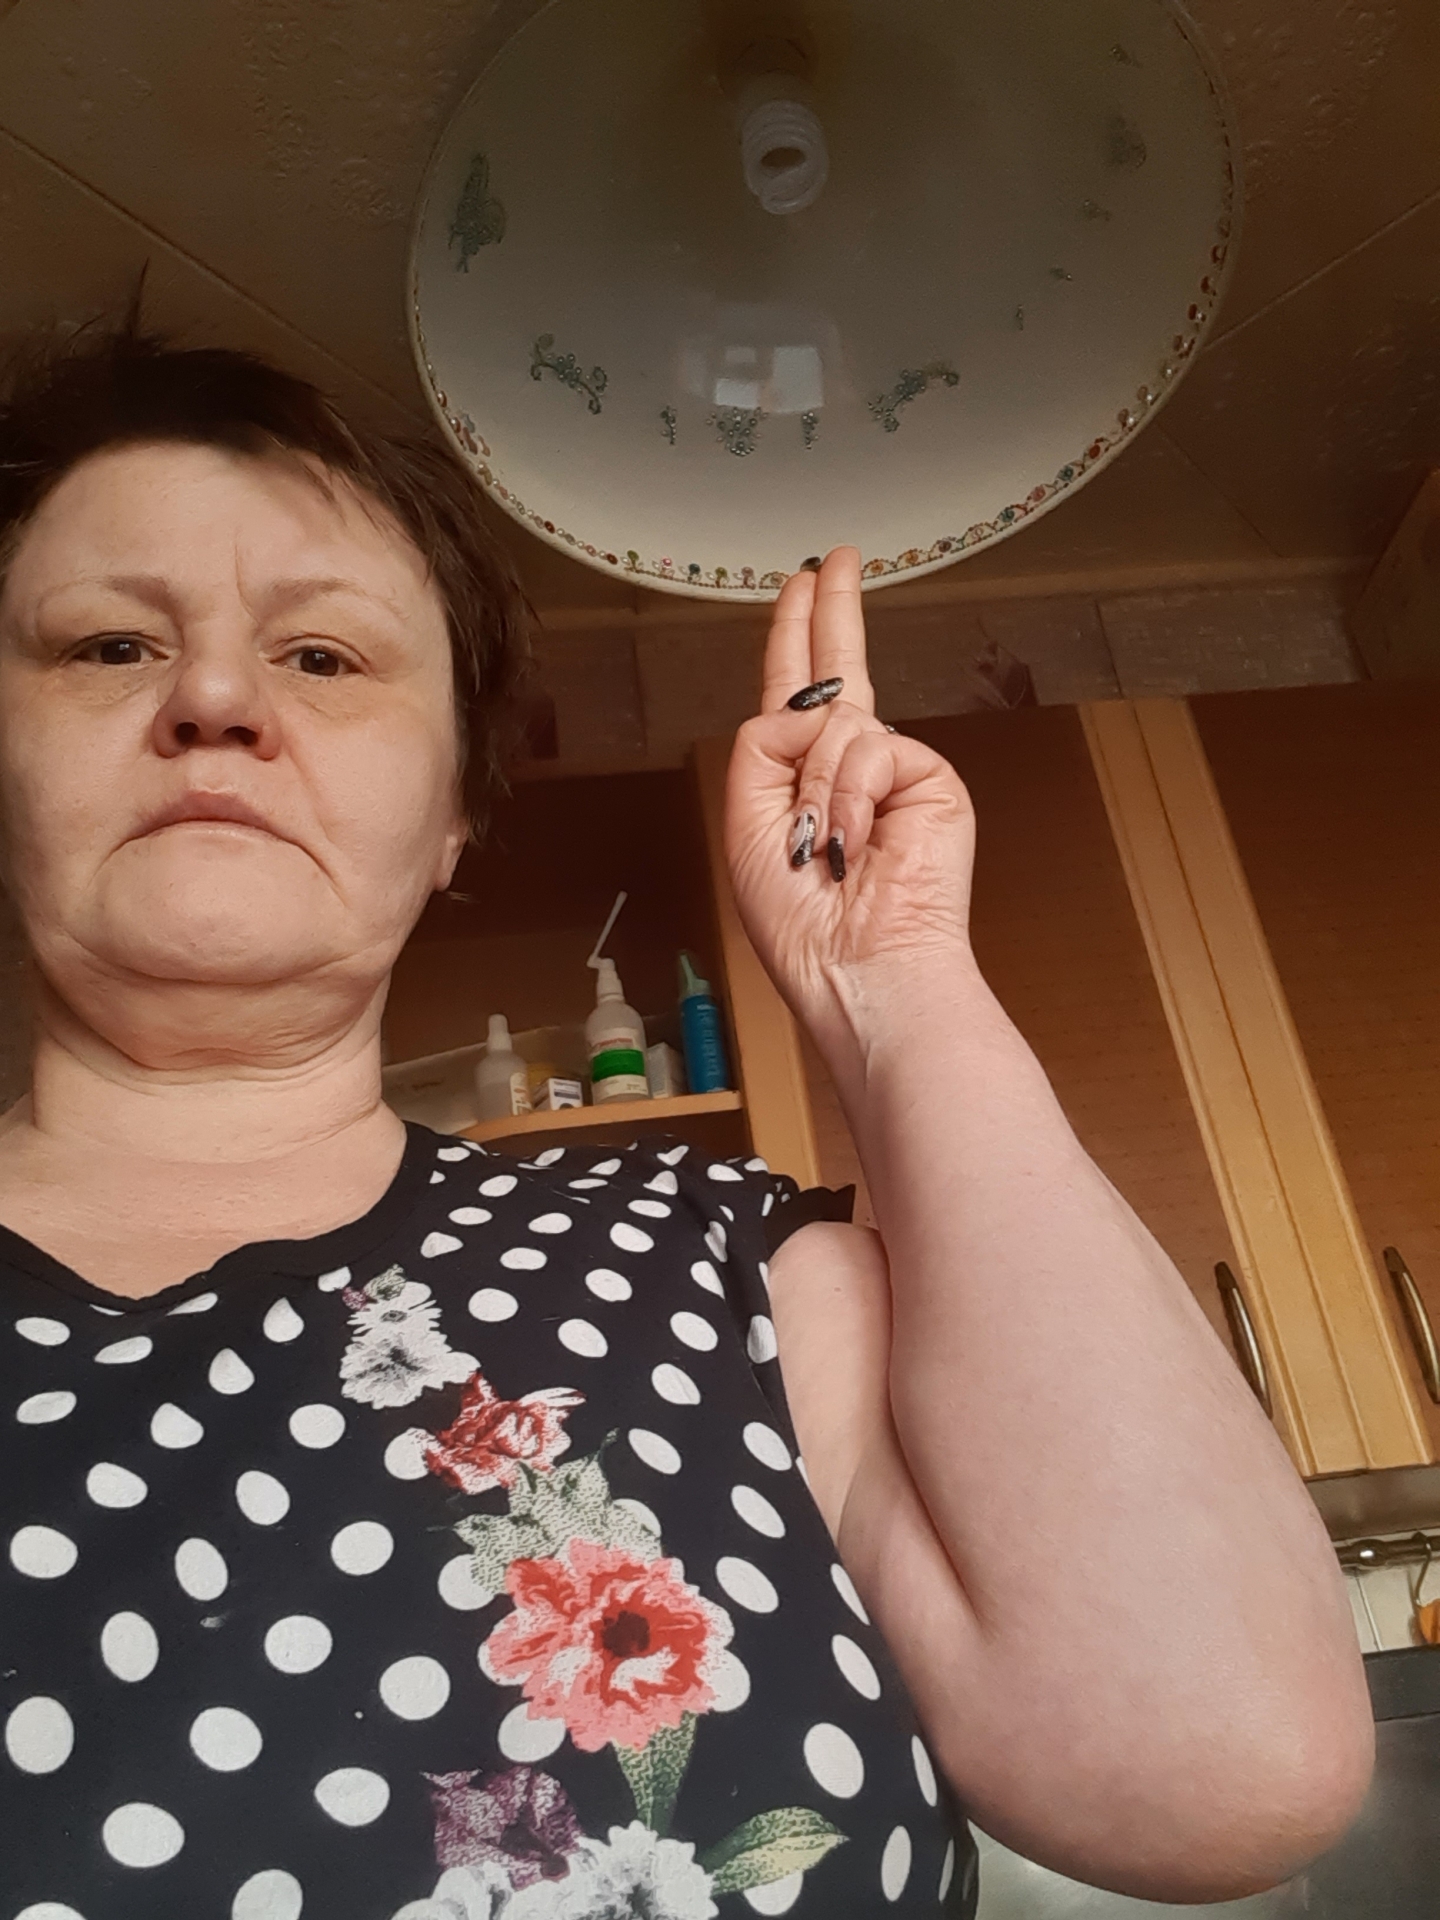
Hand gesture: two_up